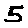
Label: 5